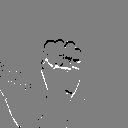
ASL letter: m